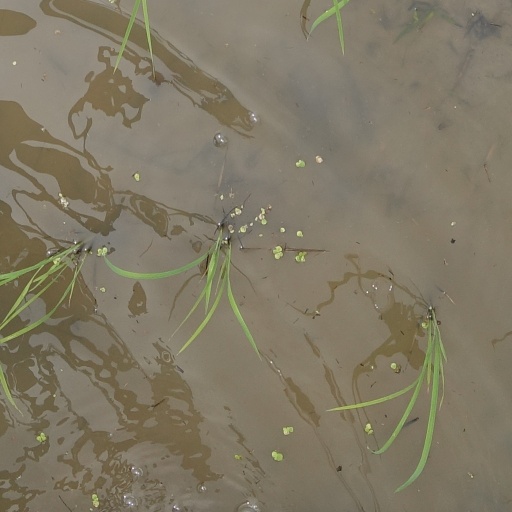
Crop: rice